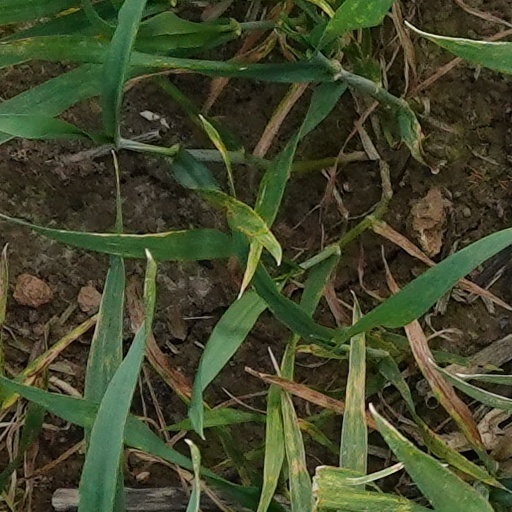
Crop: wheat